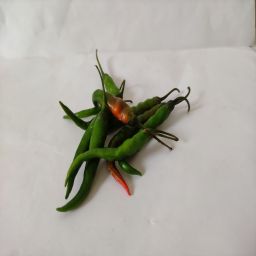
Crop: Chile Pepper
Quality: Ripe